Ain Kaalep

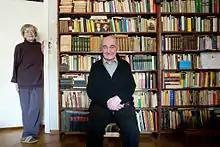
Ain Kaalep and his wife Astrid in 2010

He published mainly poetry collections. In addition, he translated into Estonian poetry and prose works from German (Johannes Robert Becher, Bertolt Brecht, Heimito von Doderer, Günter Eich, Max Frisch, Albert Paris Gütersloh, Hermann Hesse, Hugo von Hofmannsthal, Ödön von Horváth, Hans Henny Jahnn, Gotthold Ephraim Lessing, Heinrich Mann, Georg Maurer, Hans Erich Nossack, Benno Pludra, Friedrich Schiller), Spanish (Vicente Aleixandre, Federico García Lorca, Lope Félix de Vega Carpio, Octavio Paz, , César Vallejo), French (Charles Baudelaire, Jacques Prévert, To Hoai), Portuguese (Agostinho Neto, Fernando Pessoa), Catalan (Salvador Espriu), Ukrainian (Taras Shevchenko), Polish (Juliusz Słowacki), English, Galician, Provençal, Turkish (Nâzım Hikmet Ran), Tajik, Uzbek, Georgian, Finnish (Arvo Turtiainen), Latin (Ovid), and Ancient Greek (Sophocles, together with Ülo Torpats).